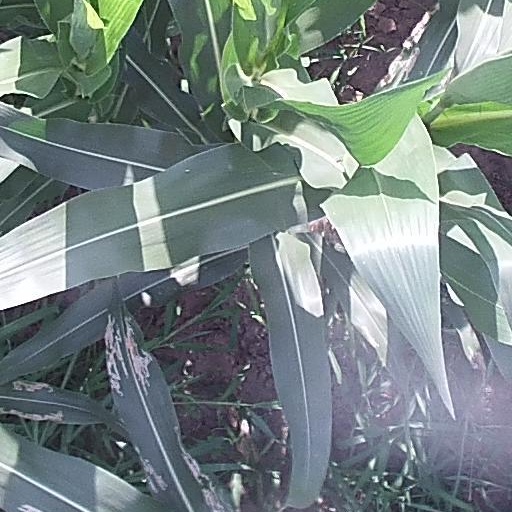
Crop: maize; corn